Nimravidae

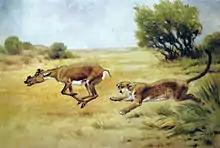
Restoration of "Dinictis" and "Protoceras" by Charles R. Knight

The ancestors of nimravids and cats diverged from a common ancestor soon after the Caniformia–Feliformia split, in the middle Eocene about 50 million years ago (Mya), with a minimum constraint of 43 Mya.